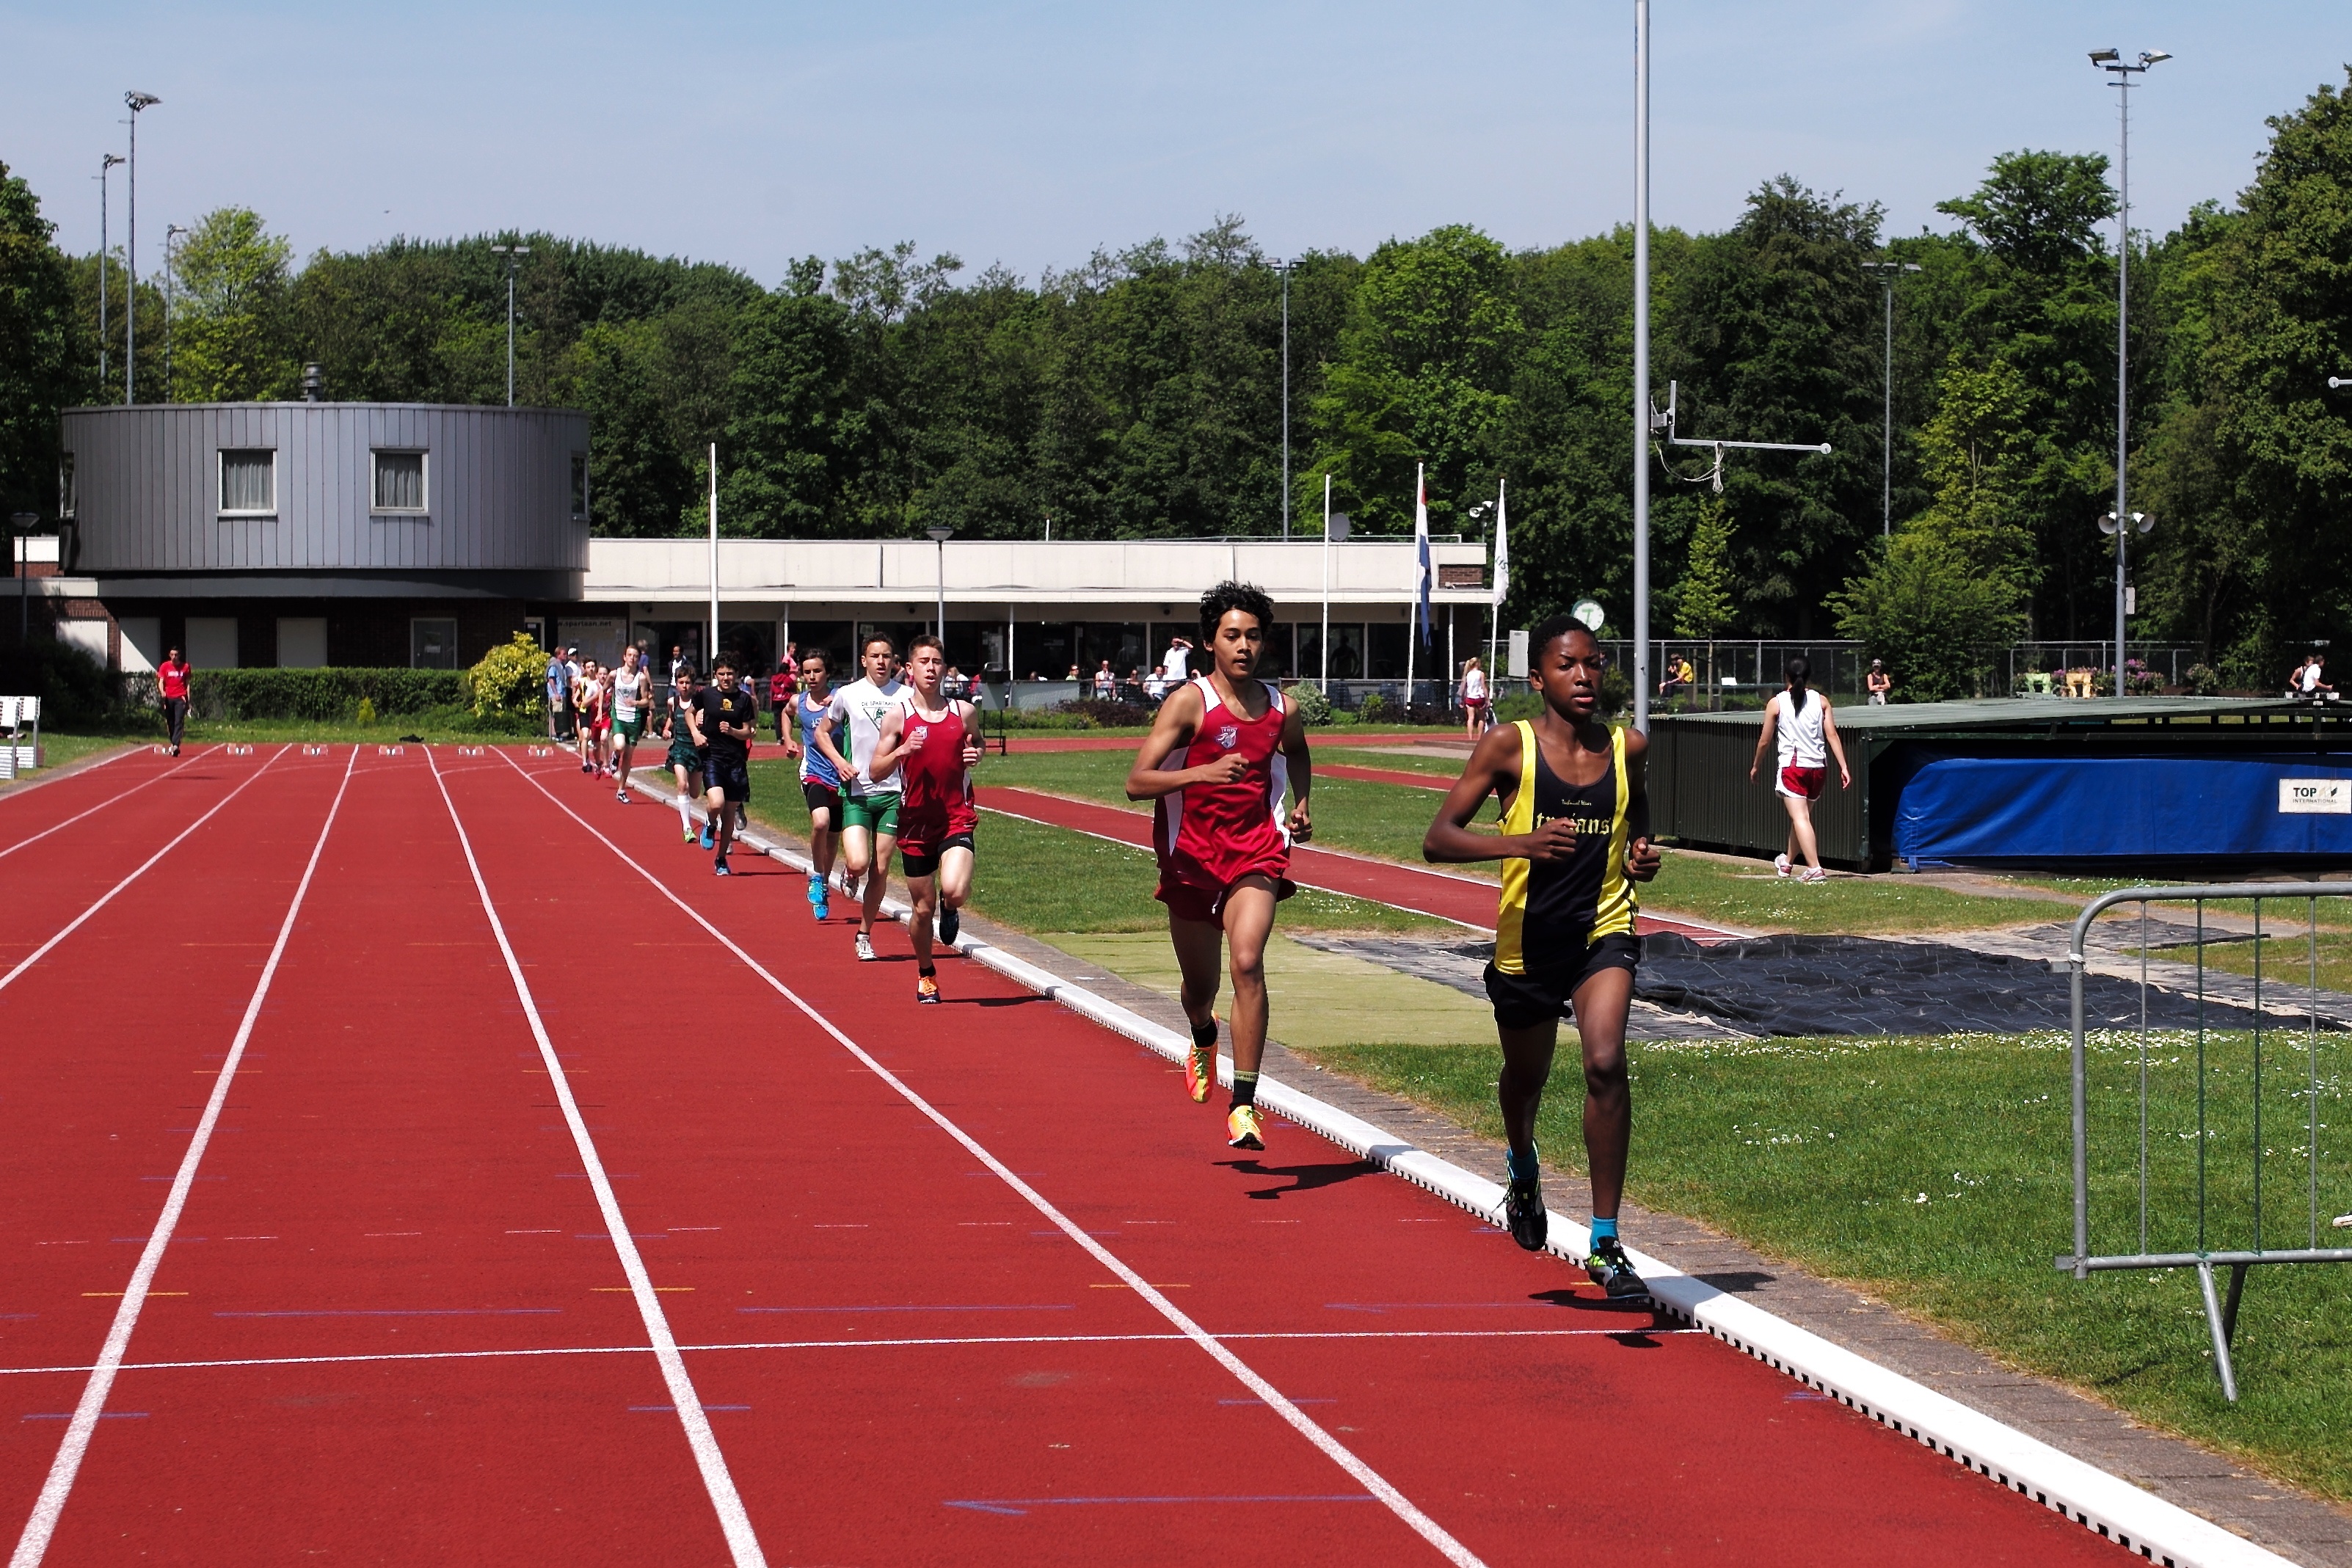
girl, track, sport, boy, running, run, runner, competition, sports, highschool, athletics, meet, sprint, trackfield, duathlon, track and field athletics, middle distance running